Ridgway Apartments

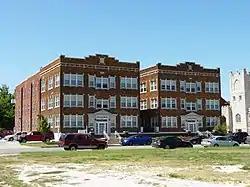

Ridgway Apartments, also known as North Ridgeway Apartments & South Ridgeway Apartments, are two historic apartment buildings located at Joplin, Jasper County, Missouri. They were built in 1918, and are three-story, rectangular brick buildings. Each measures approximately 42 feet by 125 feet and feature centrally placed entrances embellished with a prominent pediment surround and stepped parapets that crown the main facade.